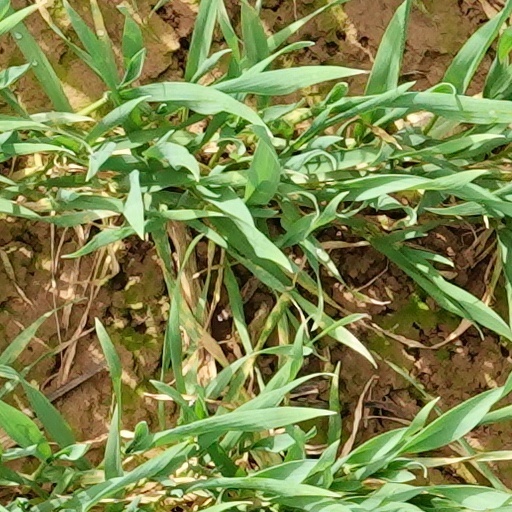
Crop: wheat